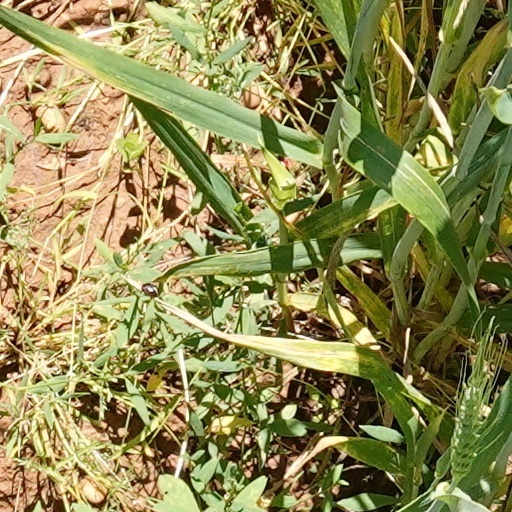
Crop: wheat